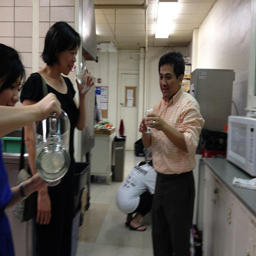
Two women and a man wearing a pink shirt drink glasses filled with water.
a group of people in a kitchen area drinking wine
At a commercial kitchen, two women and a man drink water.
People are gathered in a kitchen drinking beverages.
Couple drinking water in kitchen with person kneeling in background